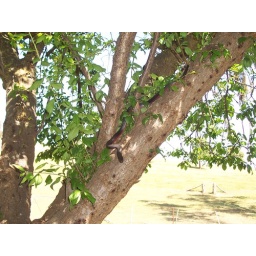
Red-bellied black snake in the plum tree